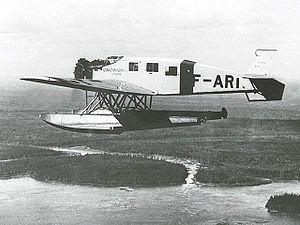
Le Junkers W 34 est un avion civil monomoteur de fabrication allemande, destiné au transport de passagers et de fret.